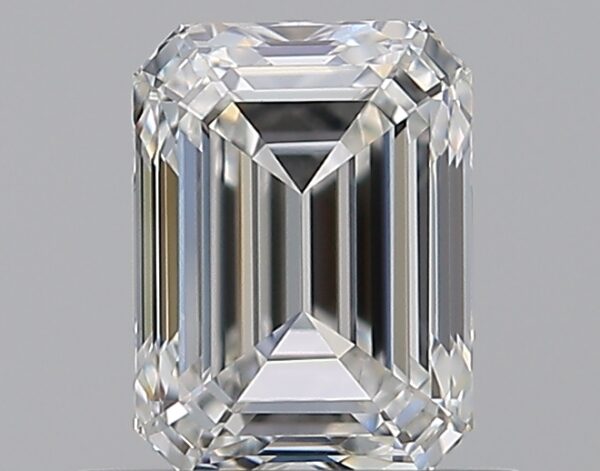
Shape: emerald
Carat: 0.81
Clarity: IF
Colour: G
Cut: EX
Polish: EX
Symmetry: EX
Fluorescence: N
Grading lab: GIA
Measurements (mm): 5.97 x 4.42 x 3.03